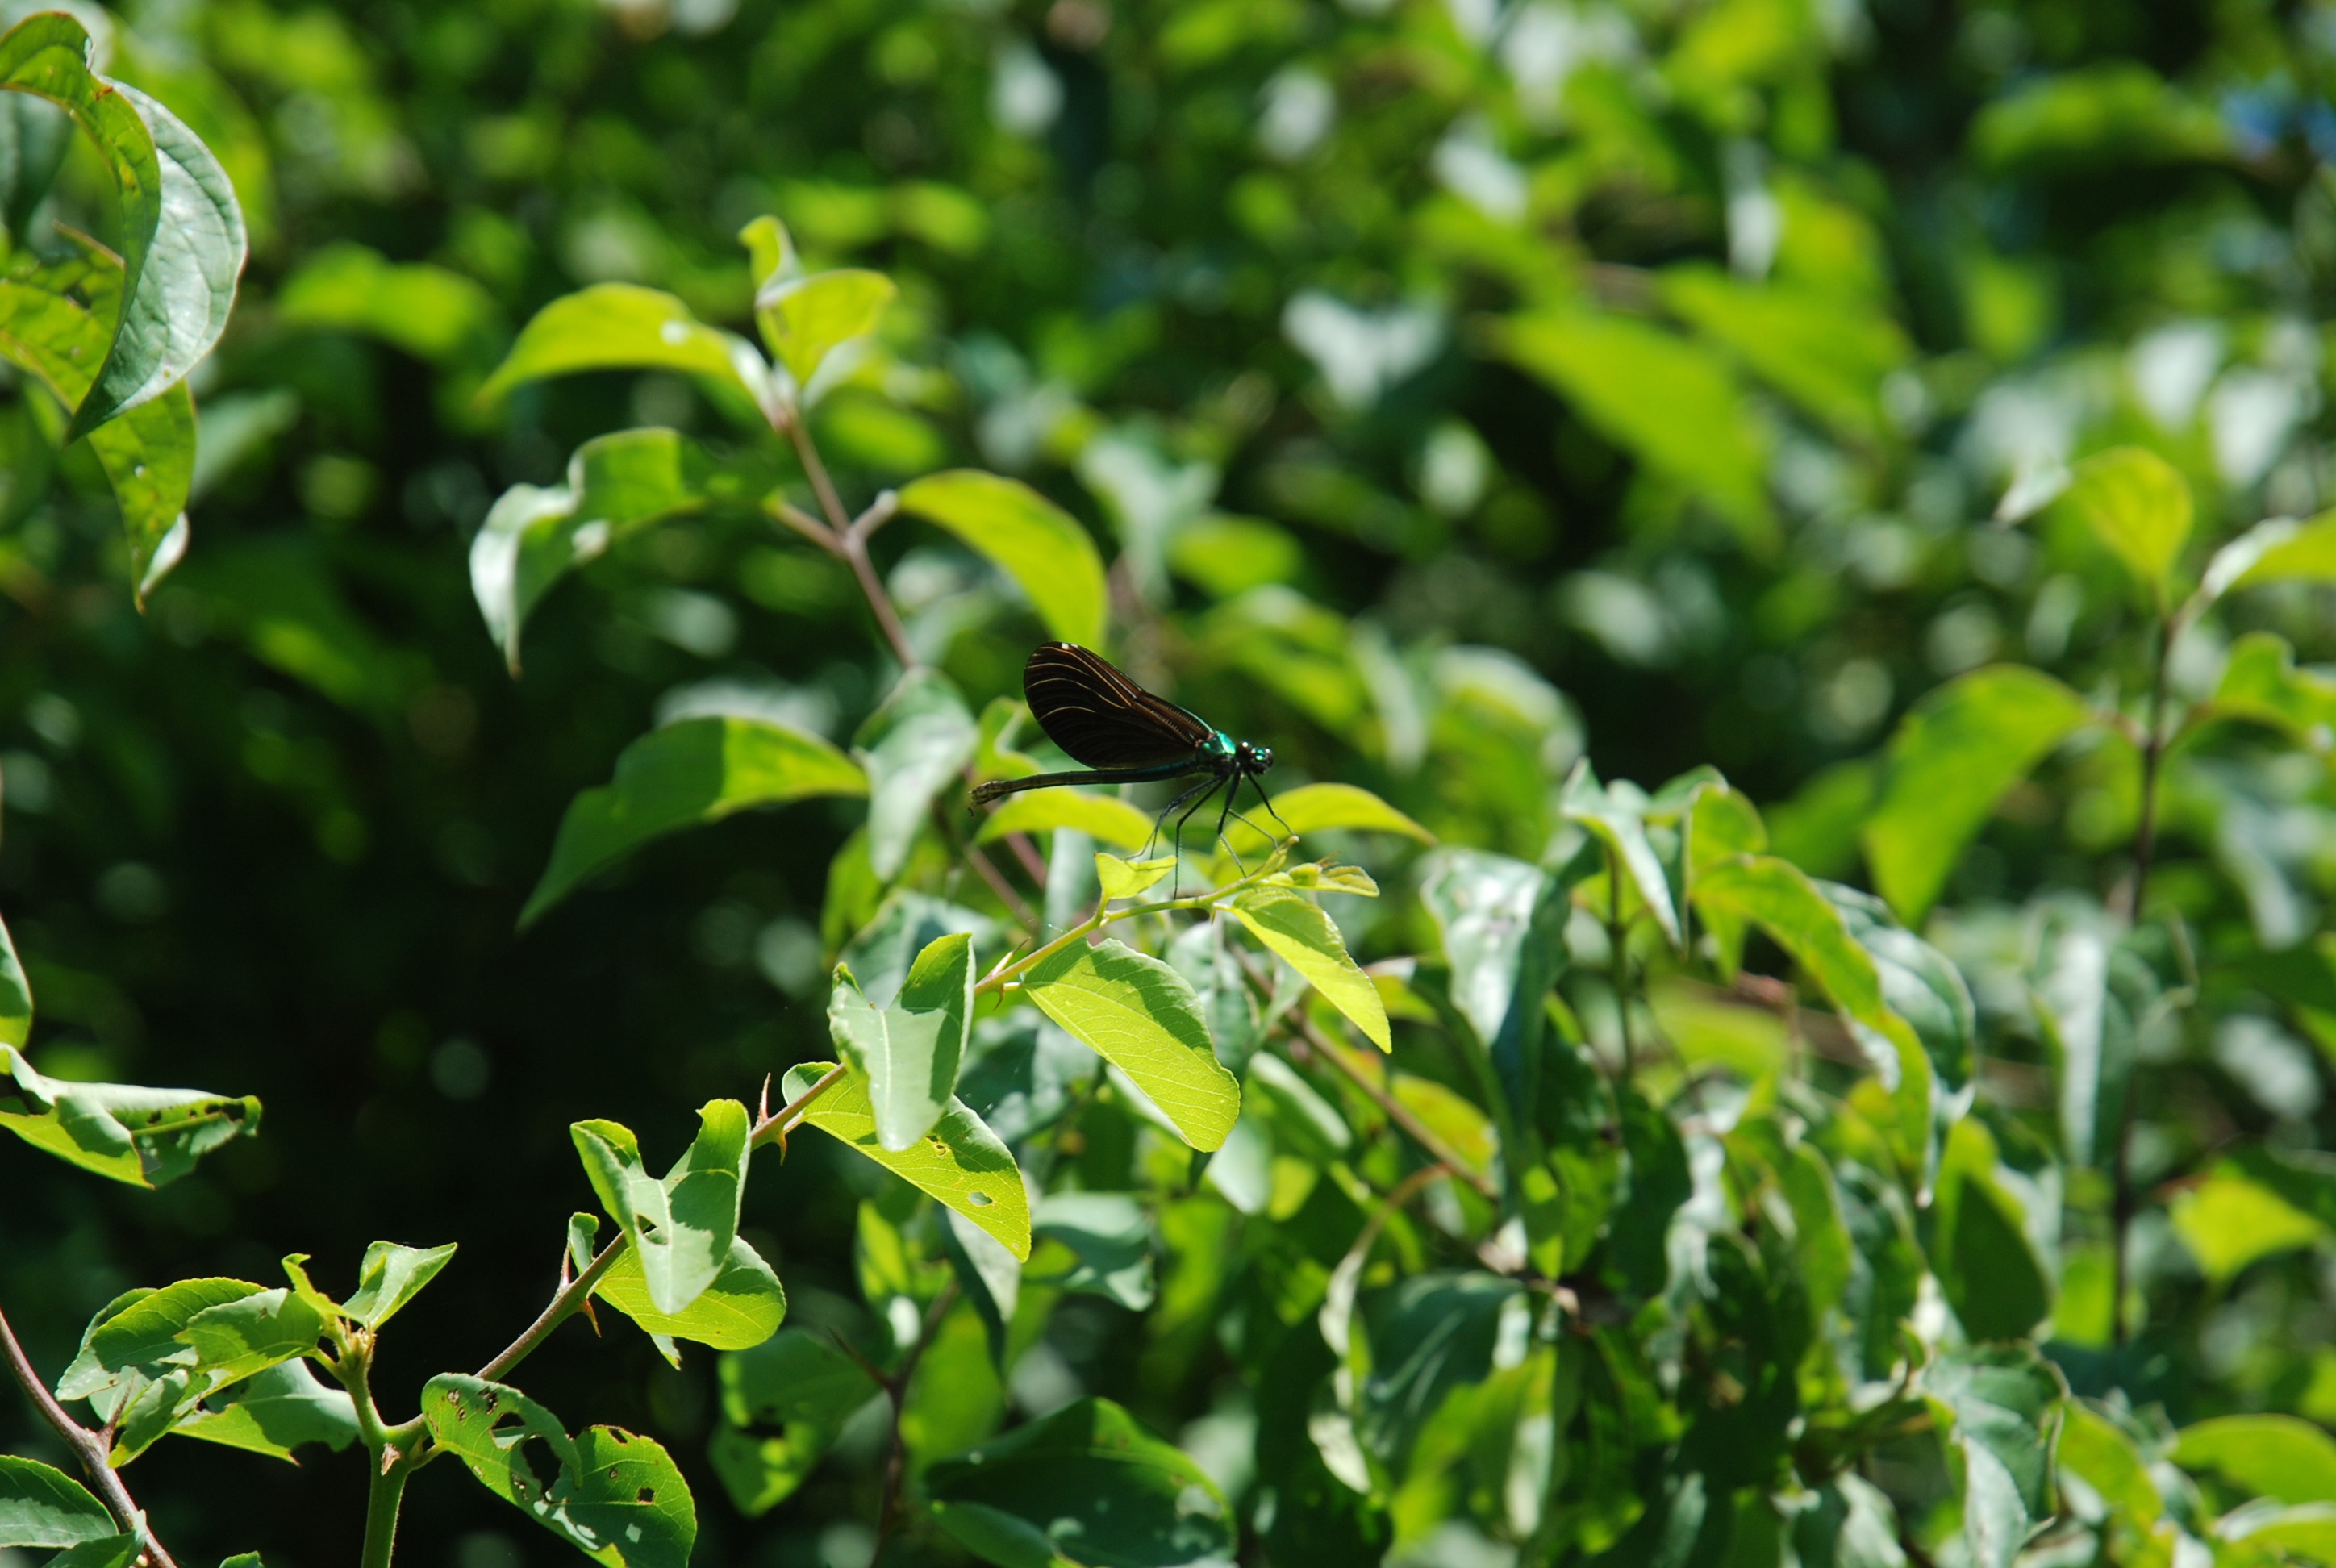
tree, nature, grass, outdoor, branch, bird, wing, plant, lawn, leaf, flower, wildlife, wild, green, jungle, produce, insect, small, bug, botany, colorful, garden, close, flora, fauna, invertebrate, life, entomology, shrub, rainforest, bright, dragonfly, delicate, fragile, thorax, antennae, perching bird